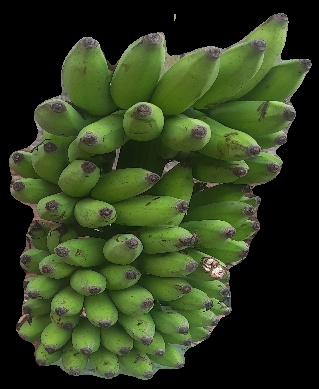
Variety: elakki-bale
Grade: grade2